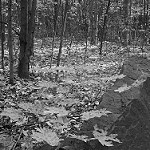
Label: B & W